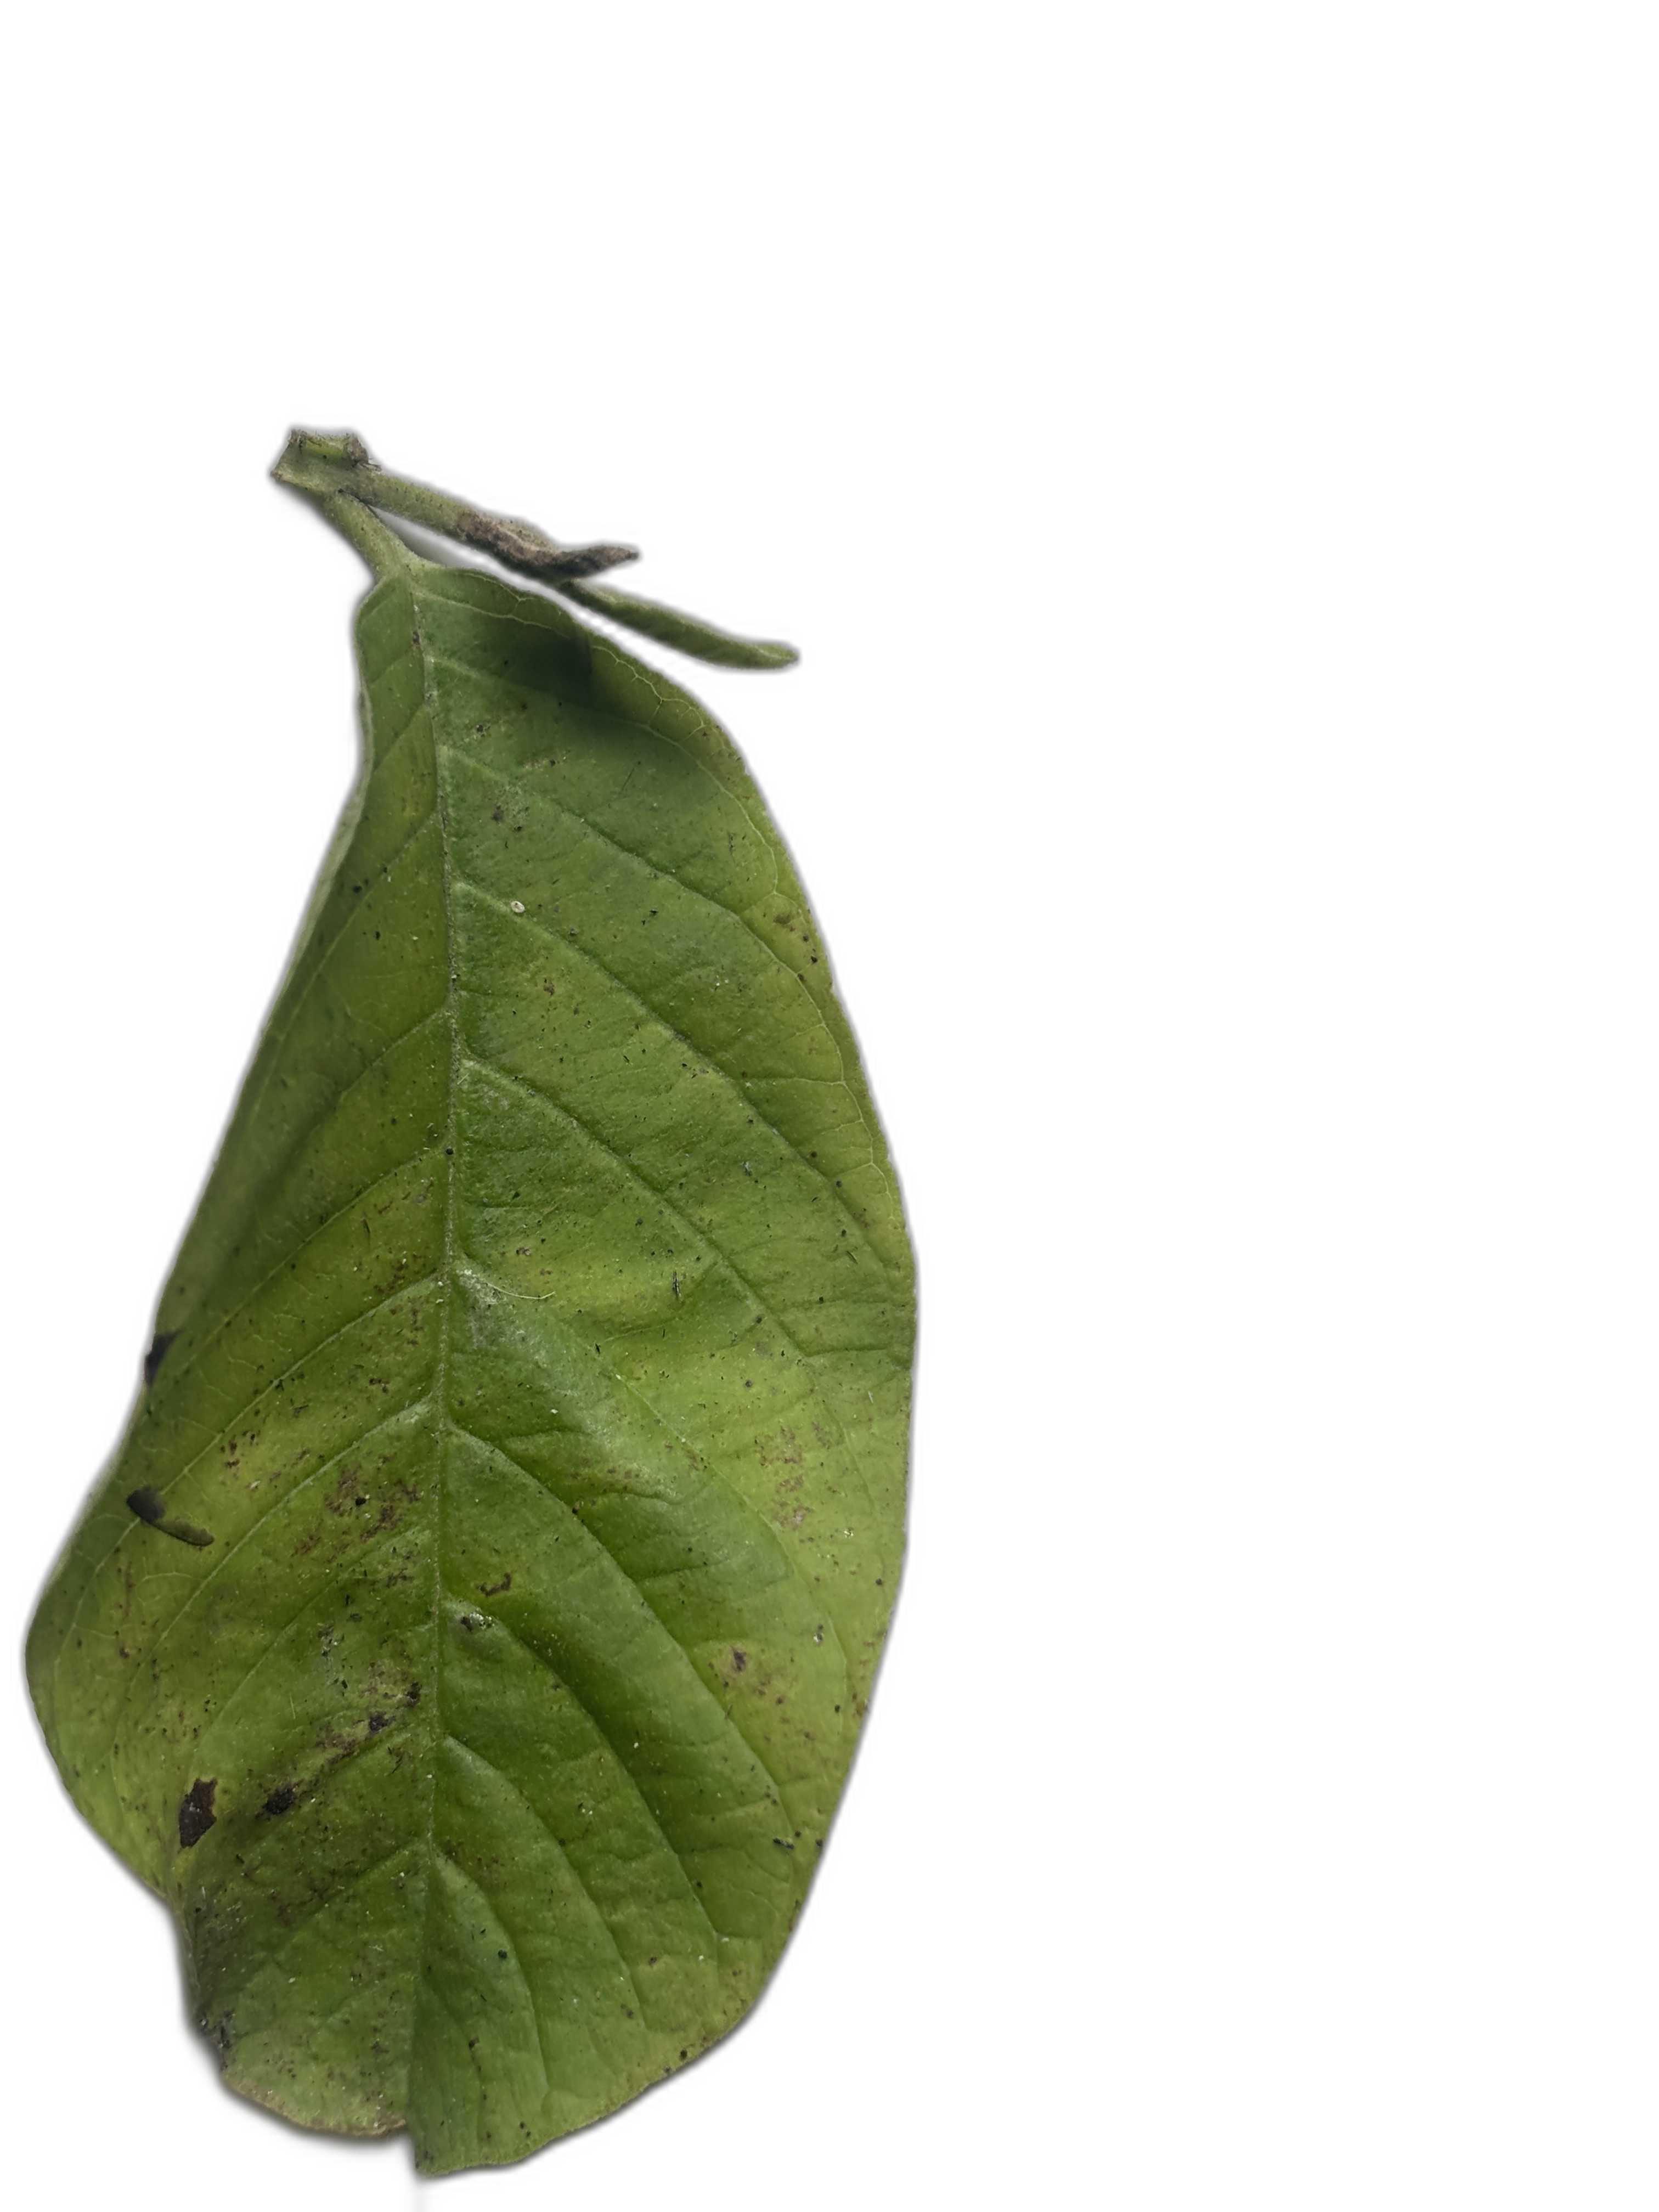
Plant part: leaf
Disease: Dot